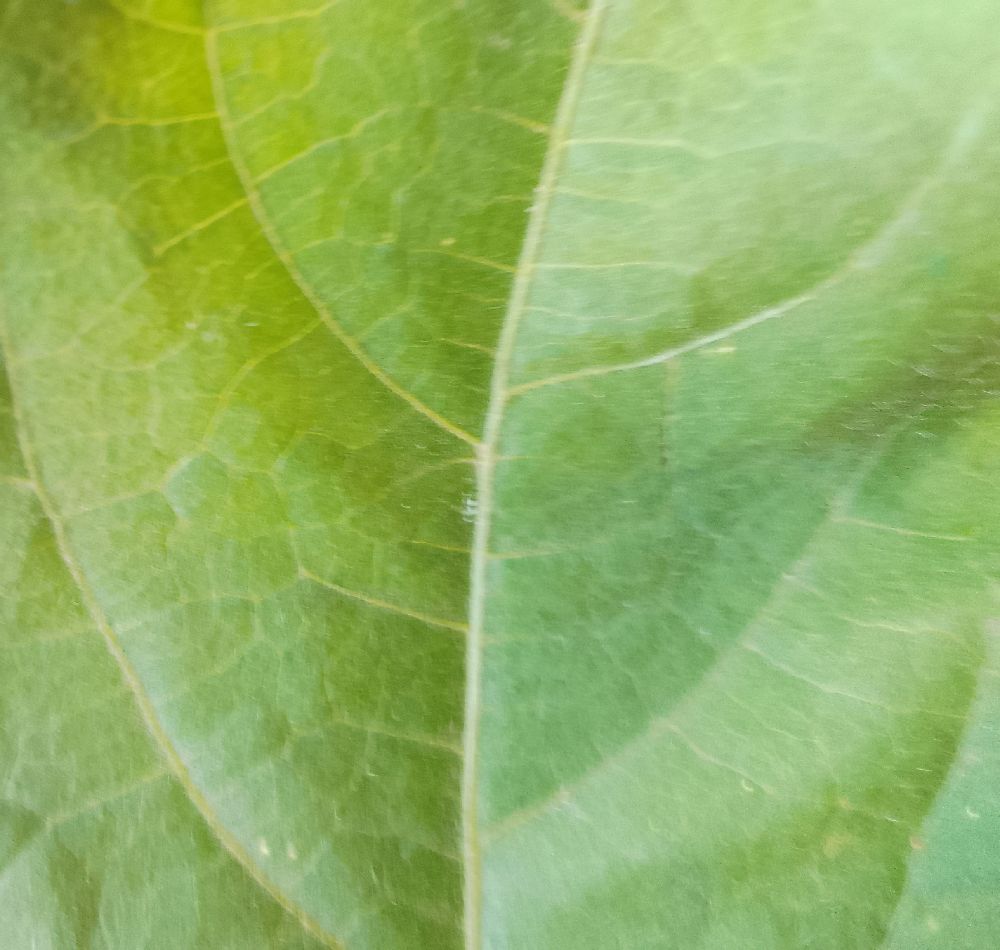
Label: healthy